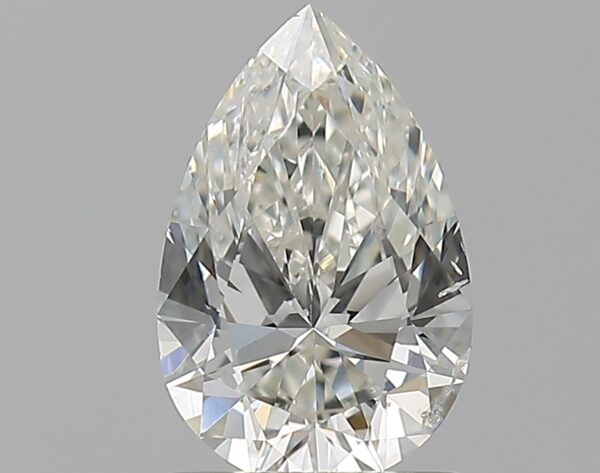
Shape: pear
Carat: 1
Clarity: SI2
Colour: H
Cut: EX
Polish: EX
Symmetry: EX
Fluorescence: ST
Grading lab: GIA
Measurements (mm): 8.55 x 5.6 x 3.43